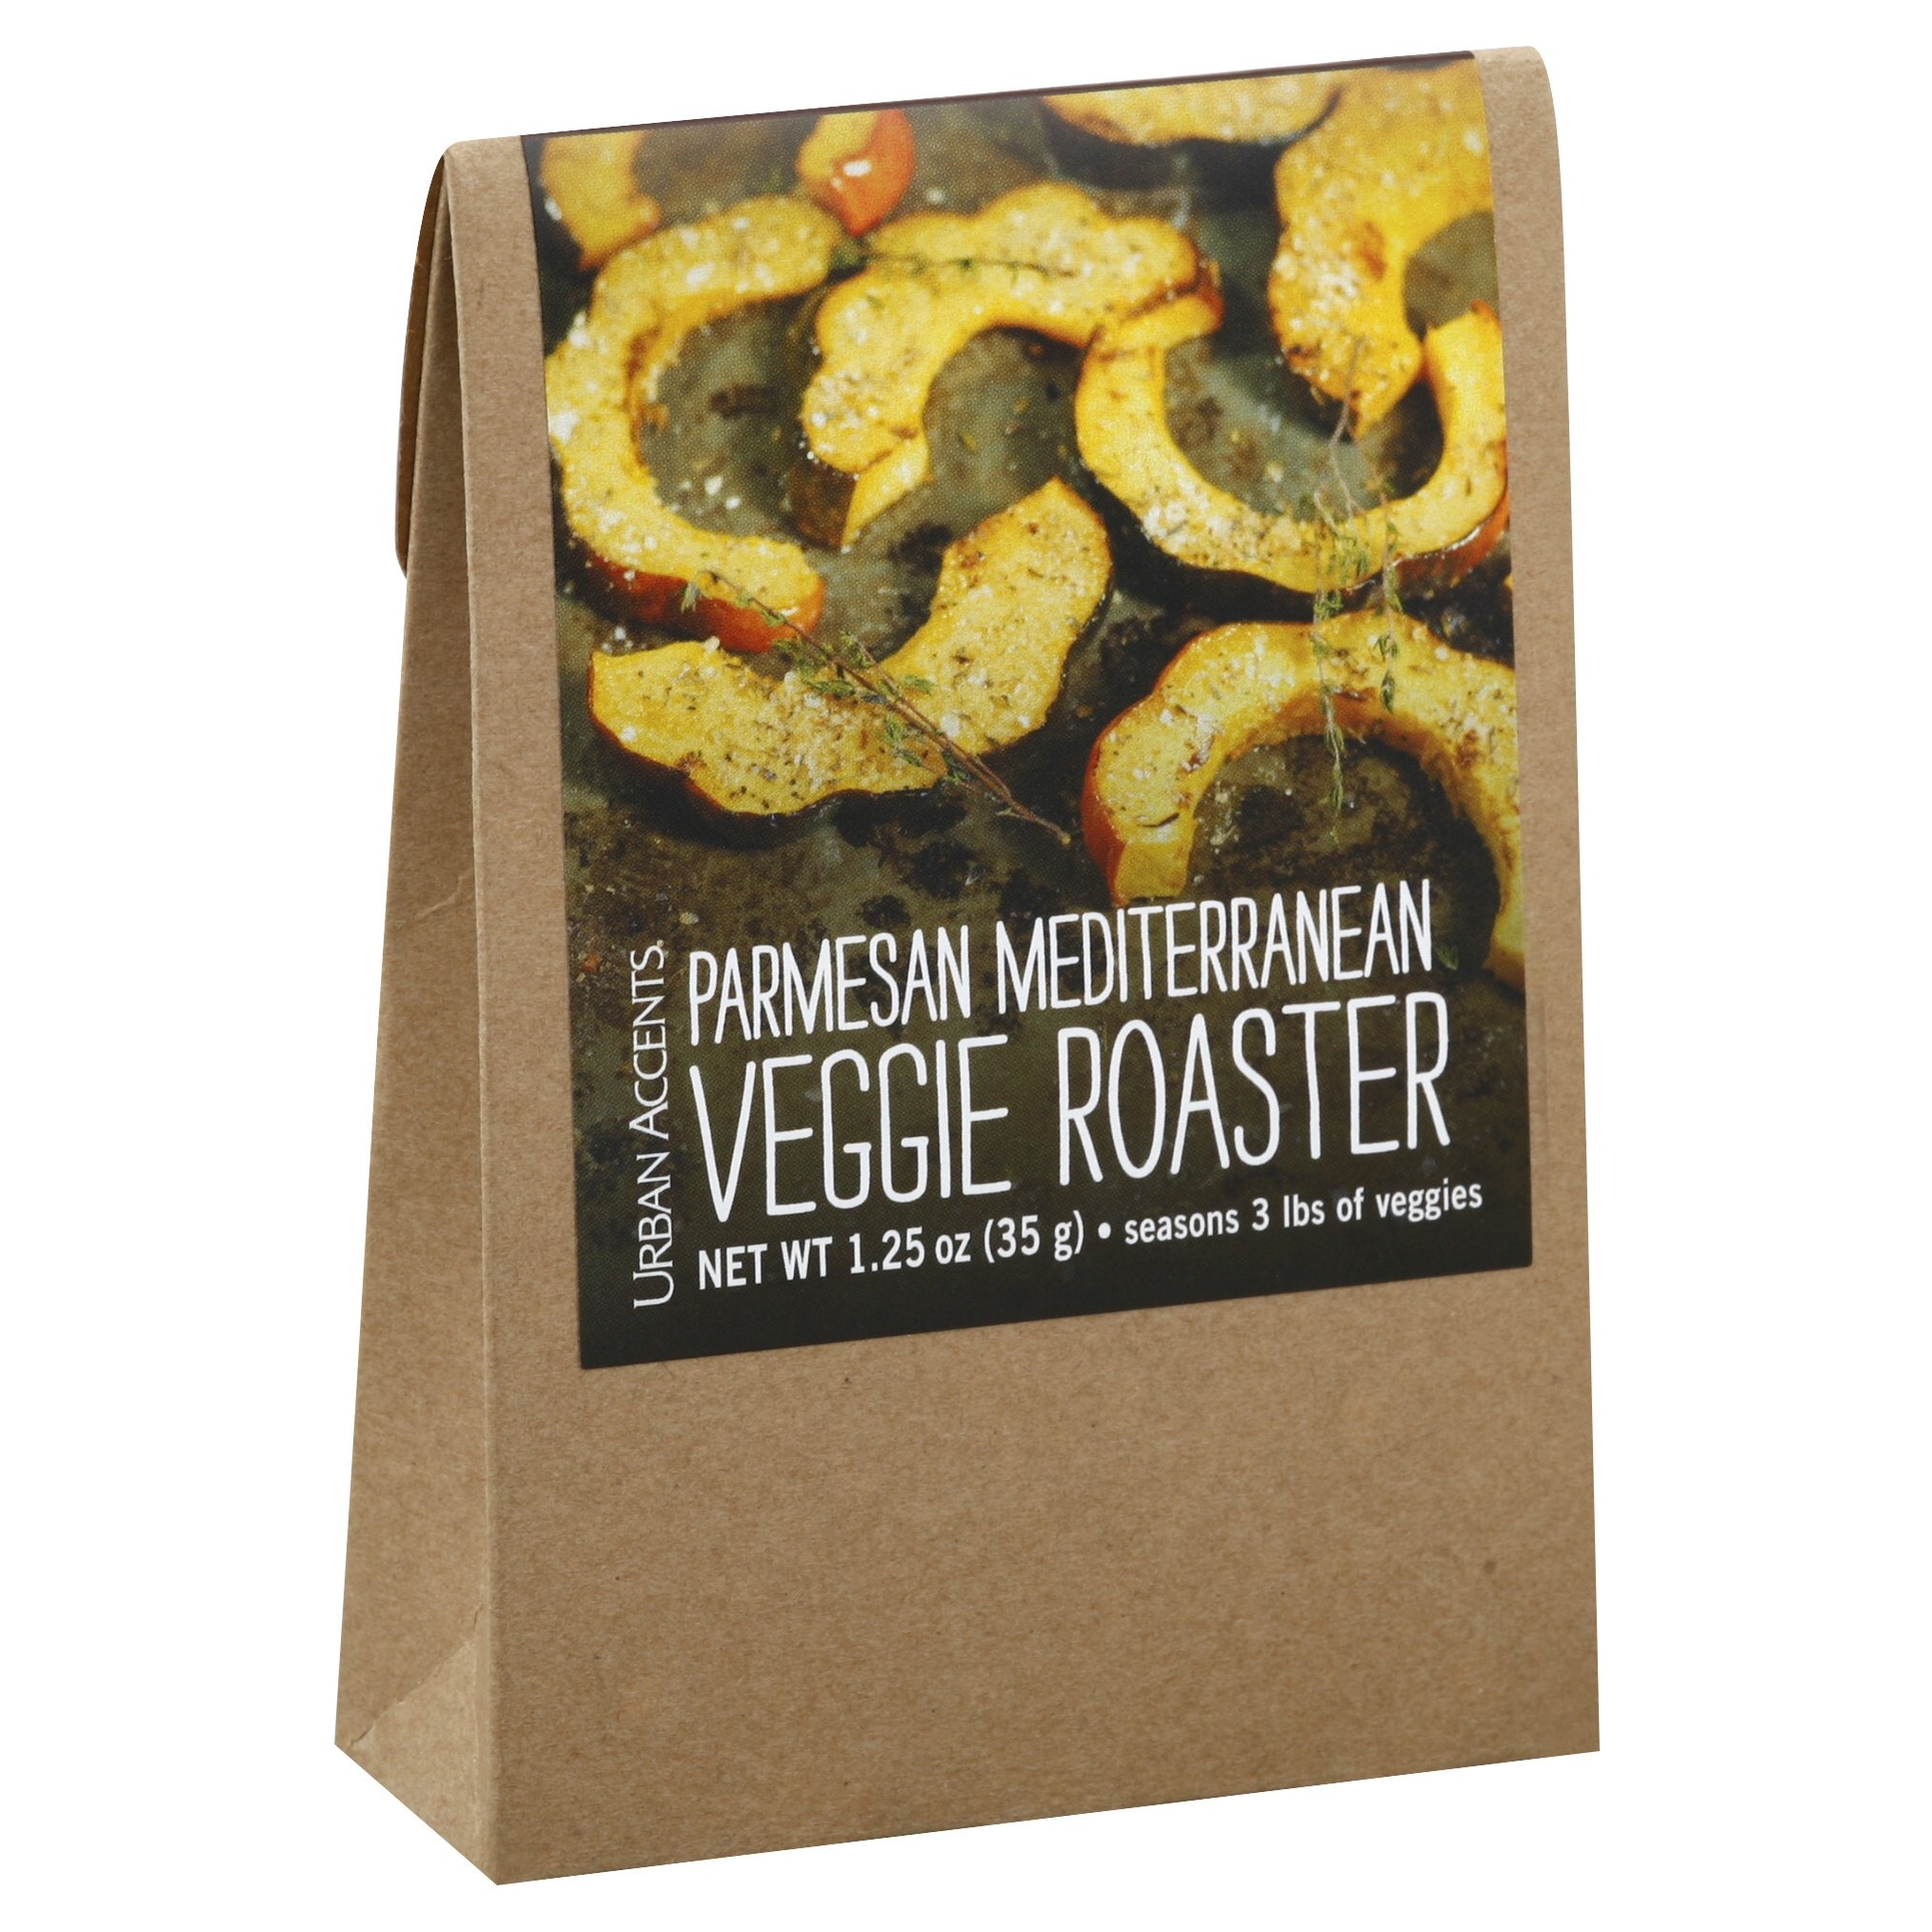
Item Name: Urban Accents Veggie Roaster, Parmesan Mediterranean, 1.25-Ounce Bag (Pack of 6)
Bullet Point: Gluten Free
Product Description: Urban accents parmesan mediterranean veggie roaster is a gluten-free blend of seasonings for grilling veggies. This 1.25 oz. Flavoring packet gives vegetables a savory taste and is made to pair with butternut squash and other squashes. Its combination of components include salt parmesan cheese lemon and other natural flavors.country of origin : united statesis gluten free : yesis wheat free : yessize : 1.25 ozpack of : 6selling unit : caseingredients : salt;parmesan cheese;pasteurized milk;cheese culture;enzymes;dehydrated onion and garlic;black pepper;rosemary;thyme;sugar;maltodextrin;natural flavors;milk;whey solids;citric acid;natural lemon flavor;yeast extract and less than 2% silicon dioxide added to prevent cakingkeywords : flavoring;grilling;herbs;seasoning;veggies
Value: 1.25
Unit: oz

Price: 5.32